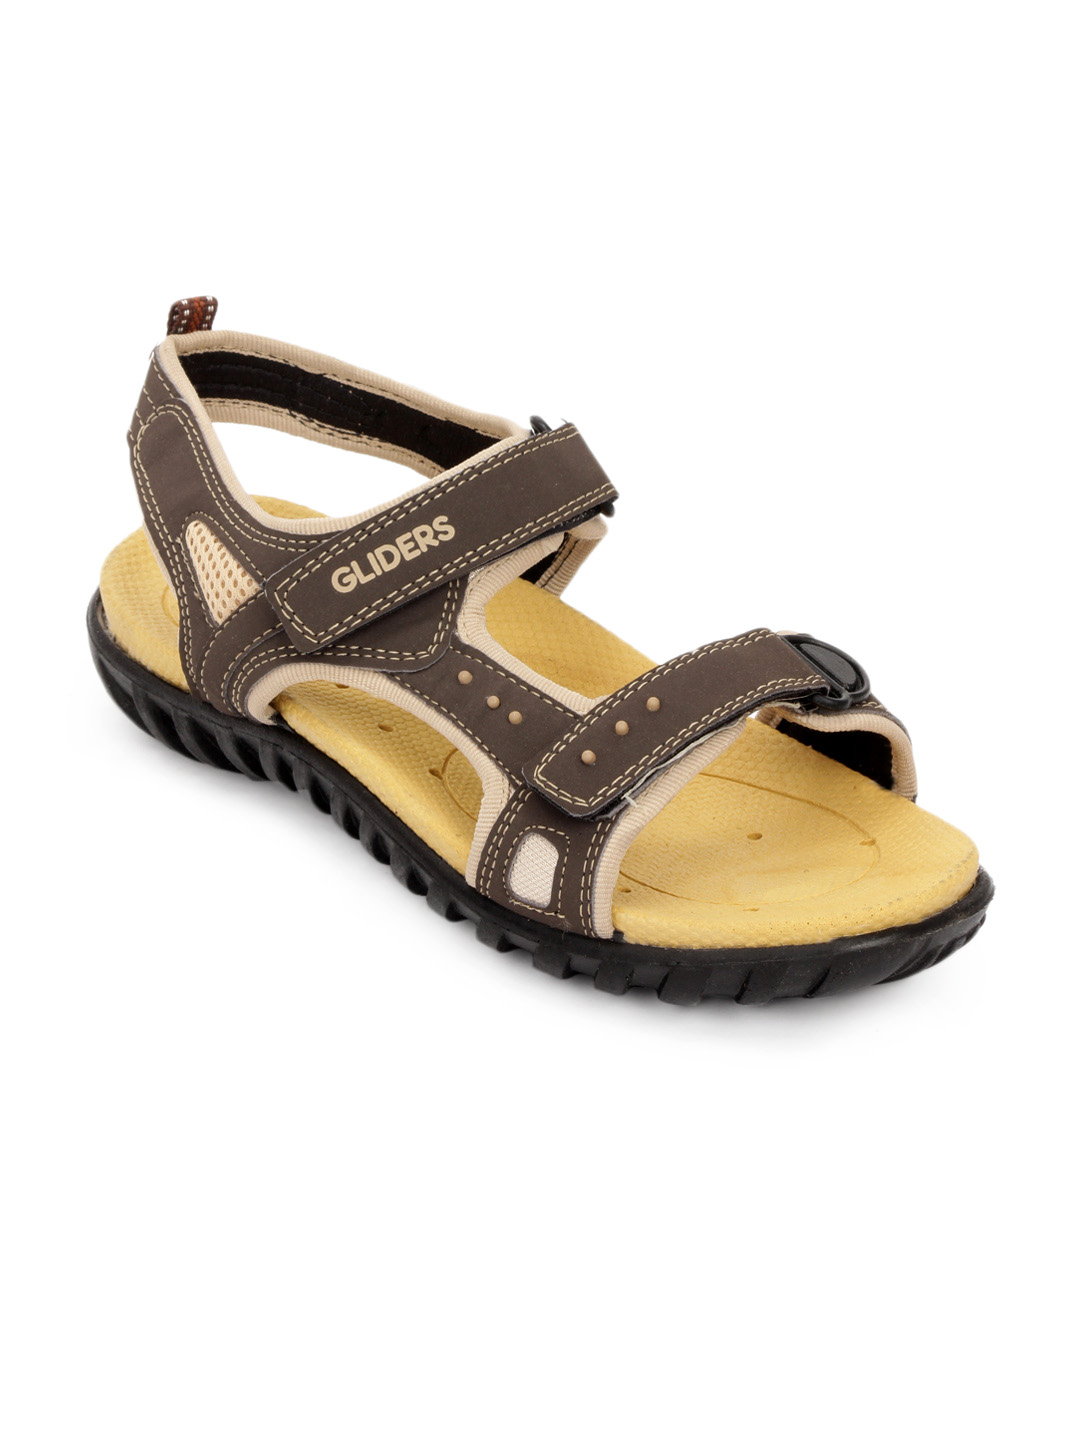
Gliders Men Brown Davis Sandals
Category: Footwear / Sandal / Sandals
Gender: Men
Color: Brown
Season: Summer 2013
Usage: Casual